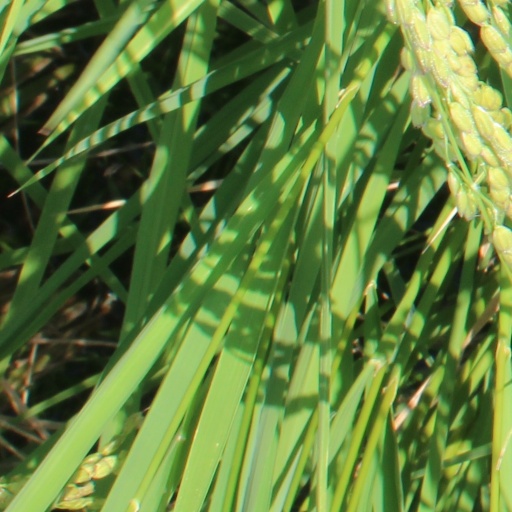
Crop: rice